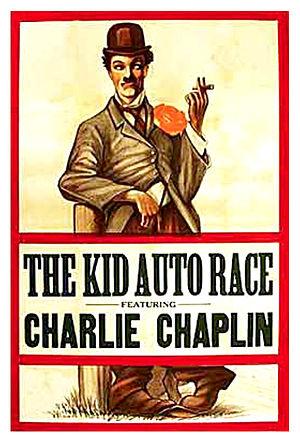
Charlot est content de lui est une comédie burlesque américaine de Henry Lehrman avec Charlie Chaplin, sortie le 7 février 1914.